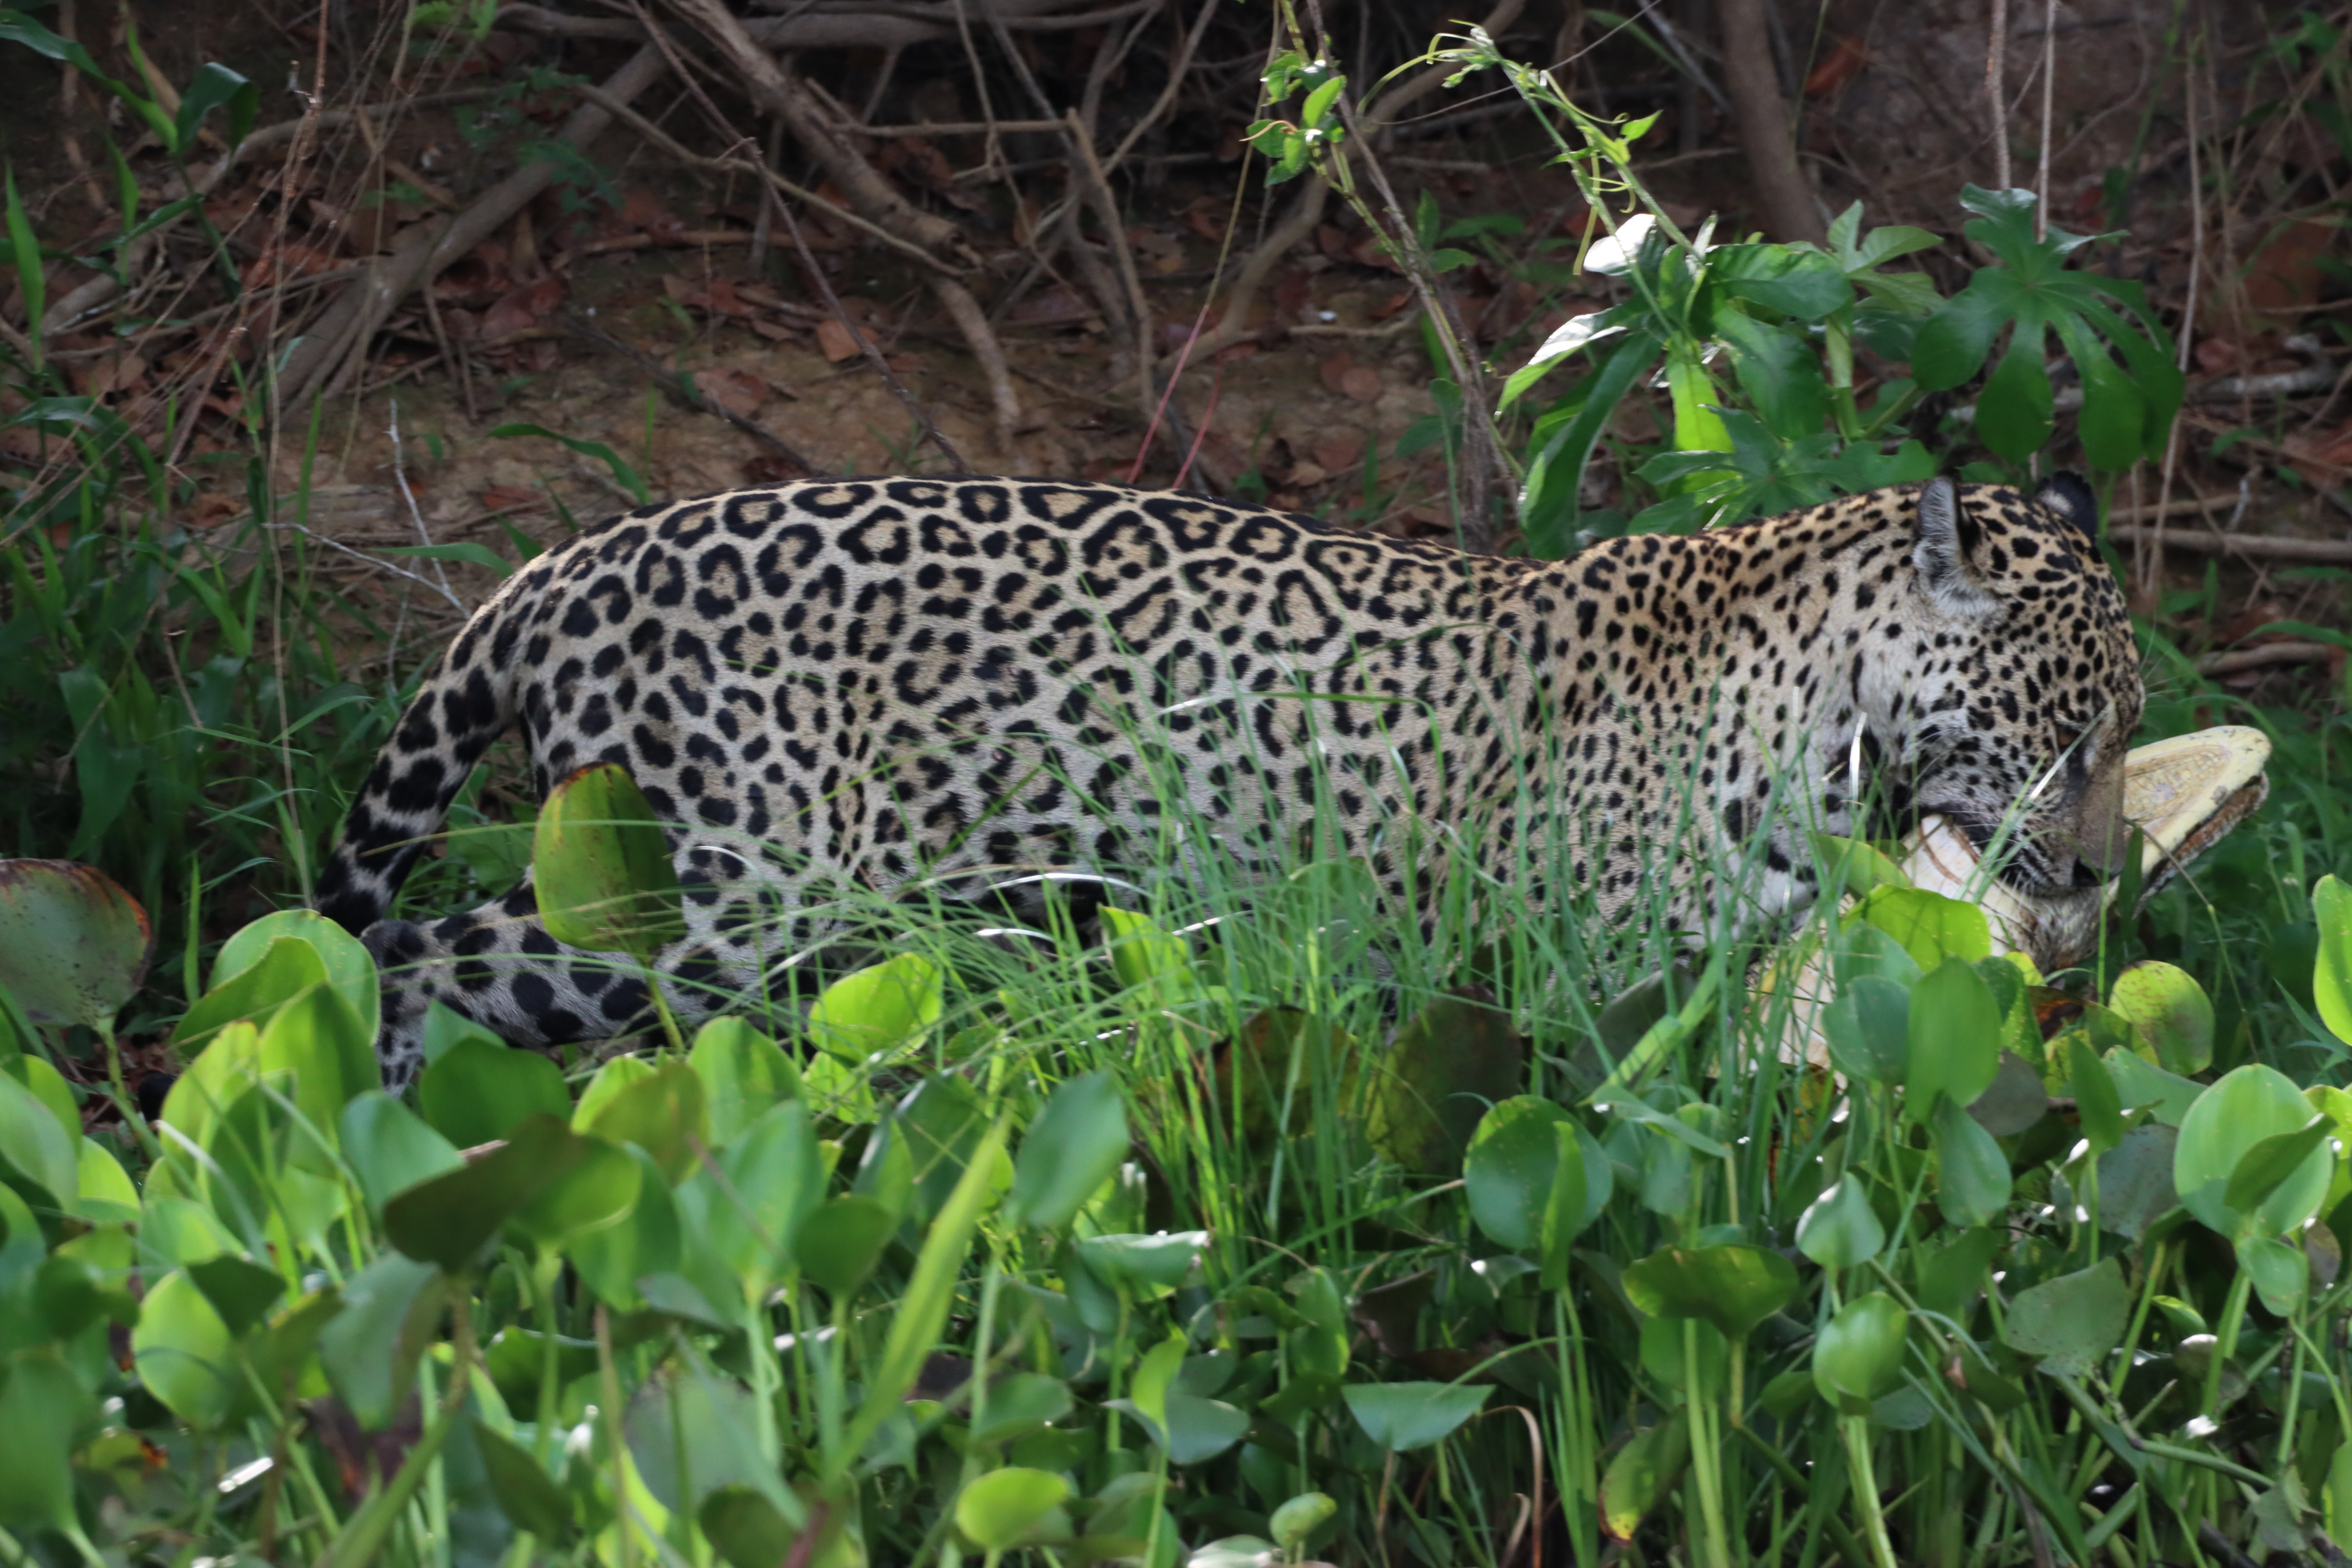
Jaguar: Medrosa